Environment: real
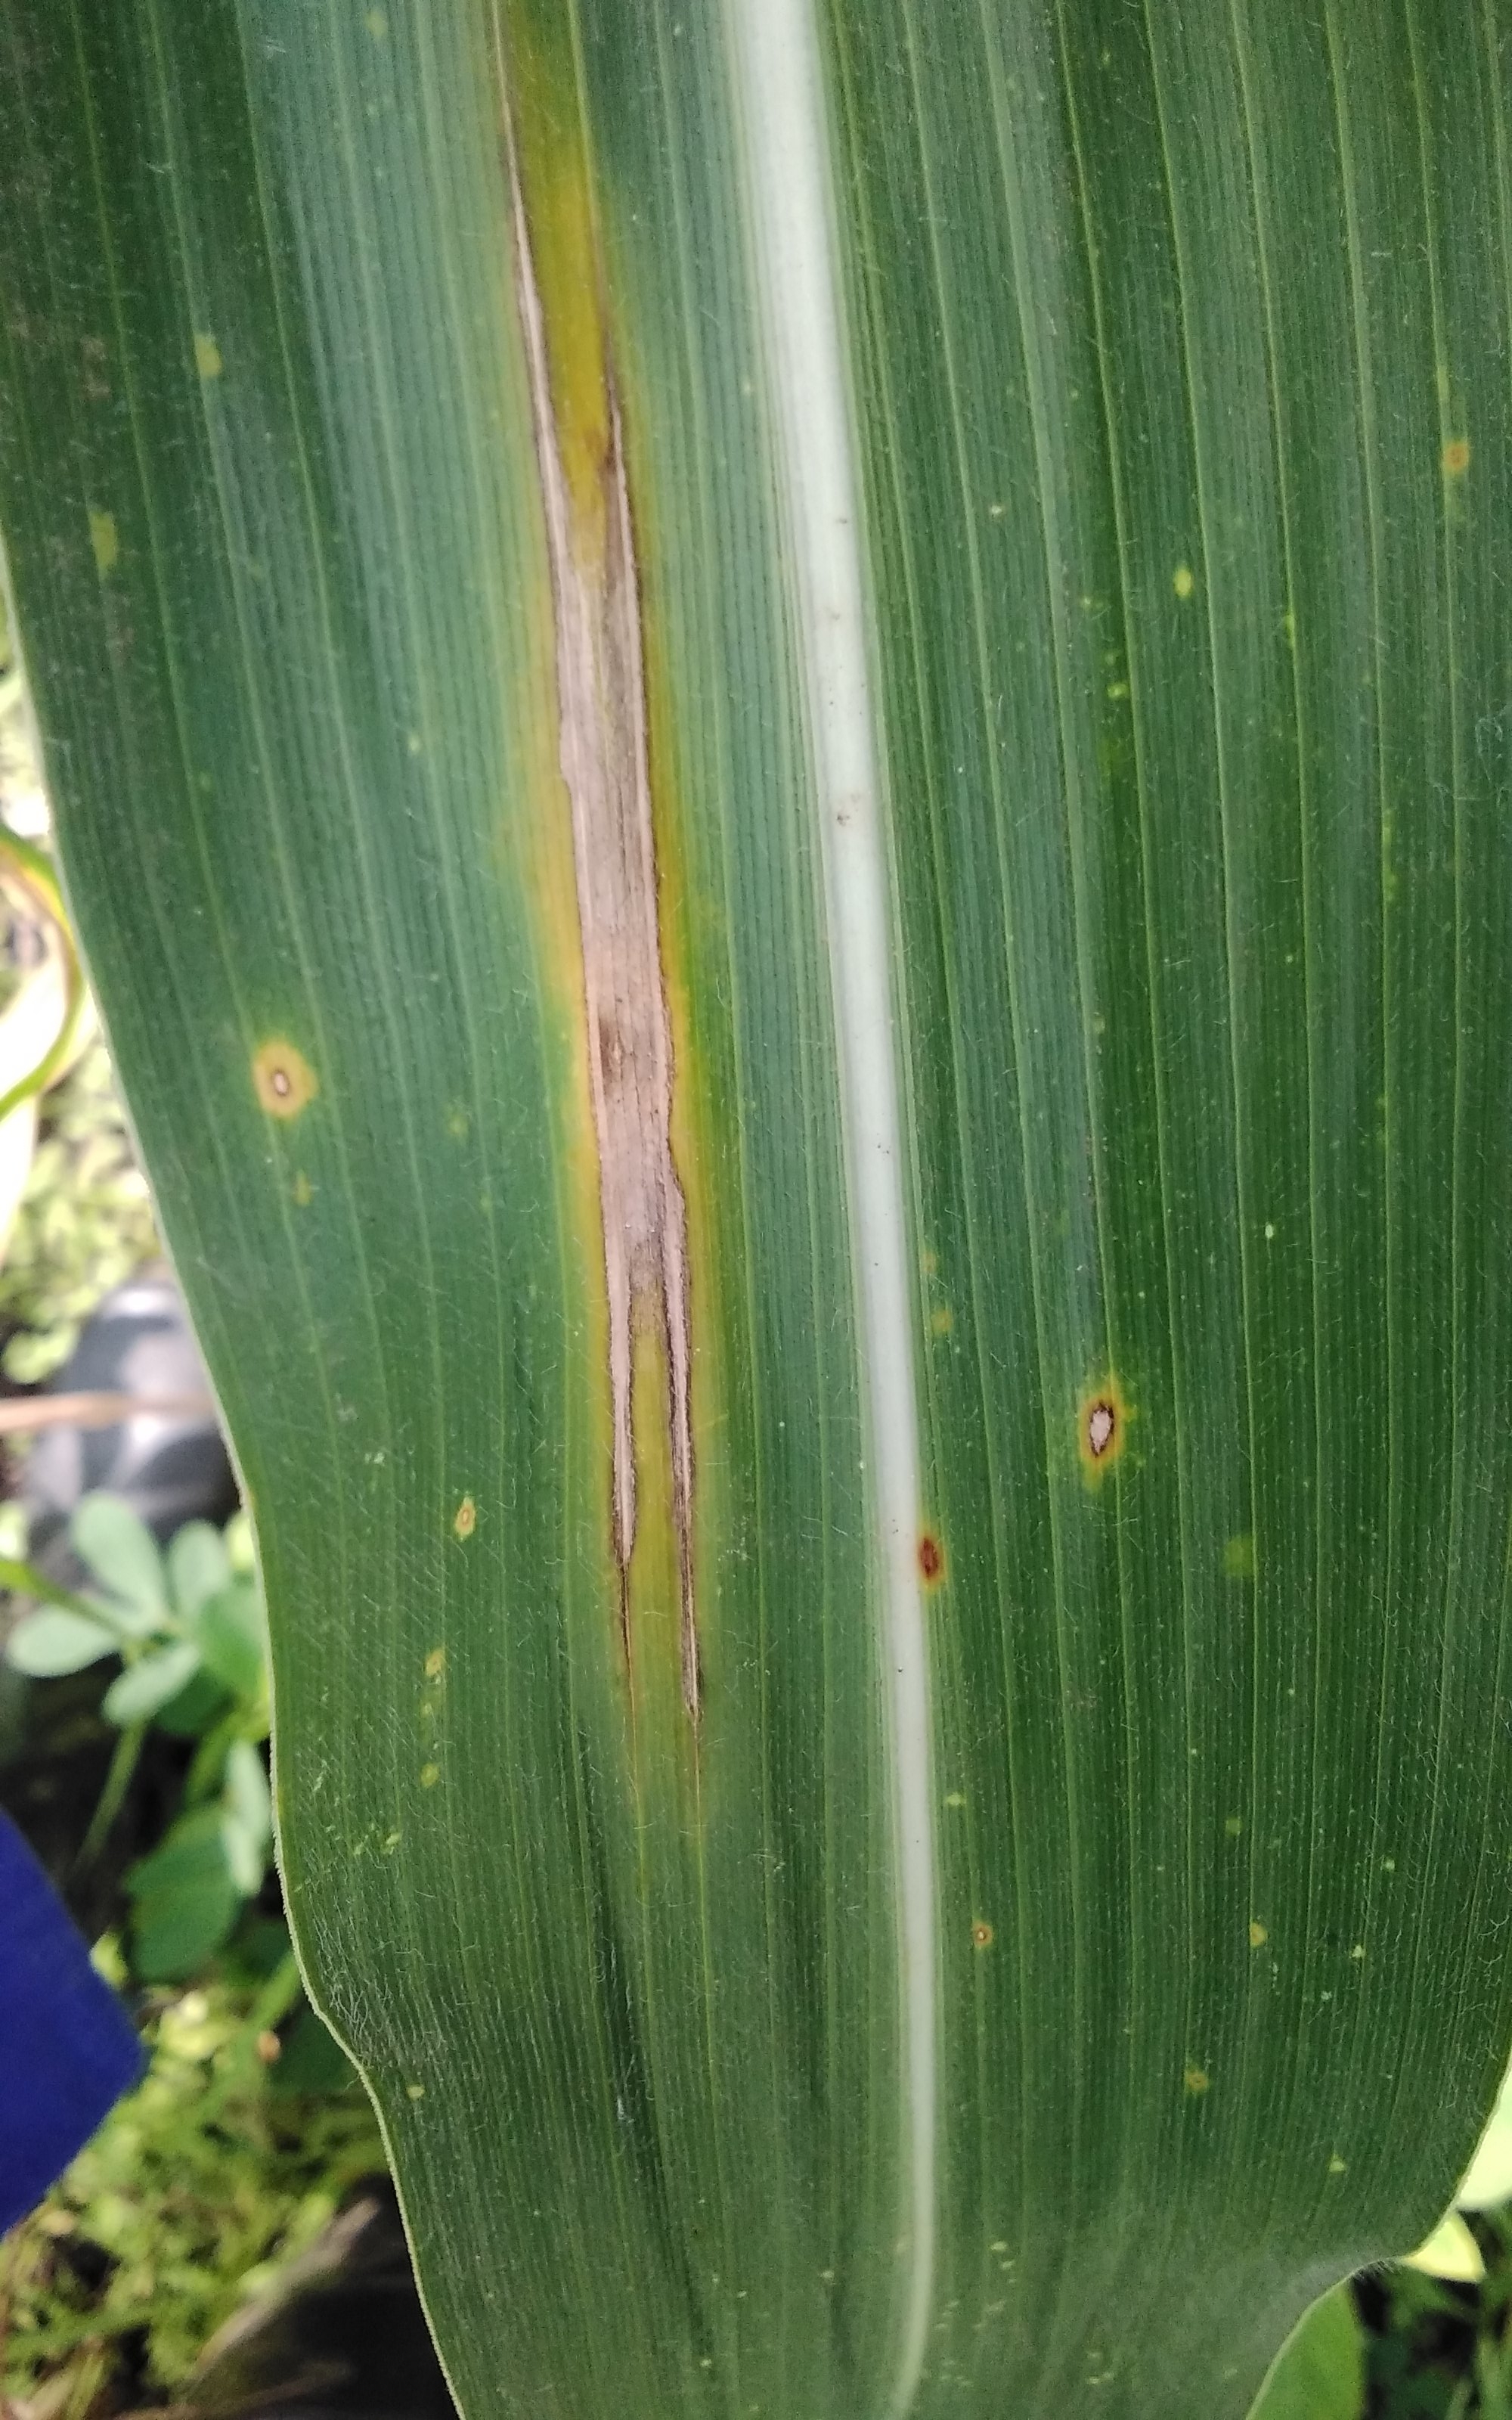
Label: northern_corn_leaf_blight